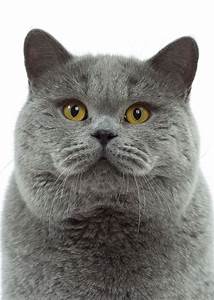
Label: gatto